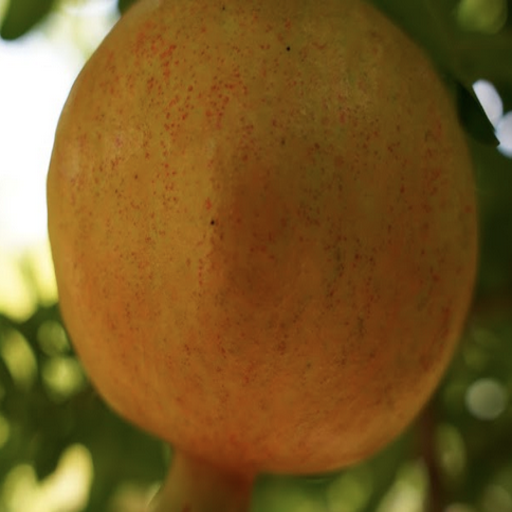
Label: Healthy